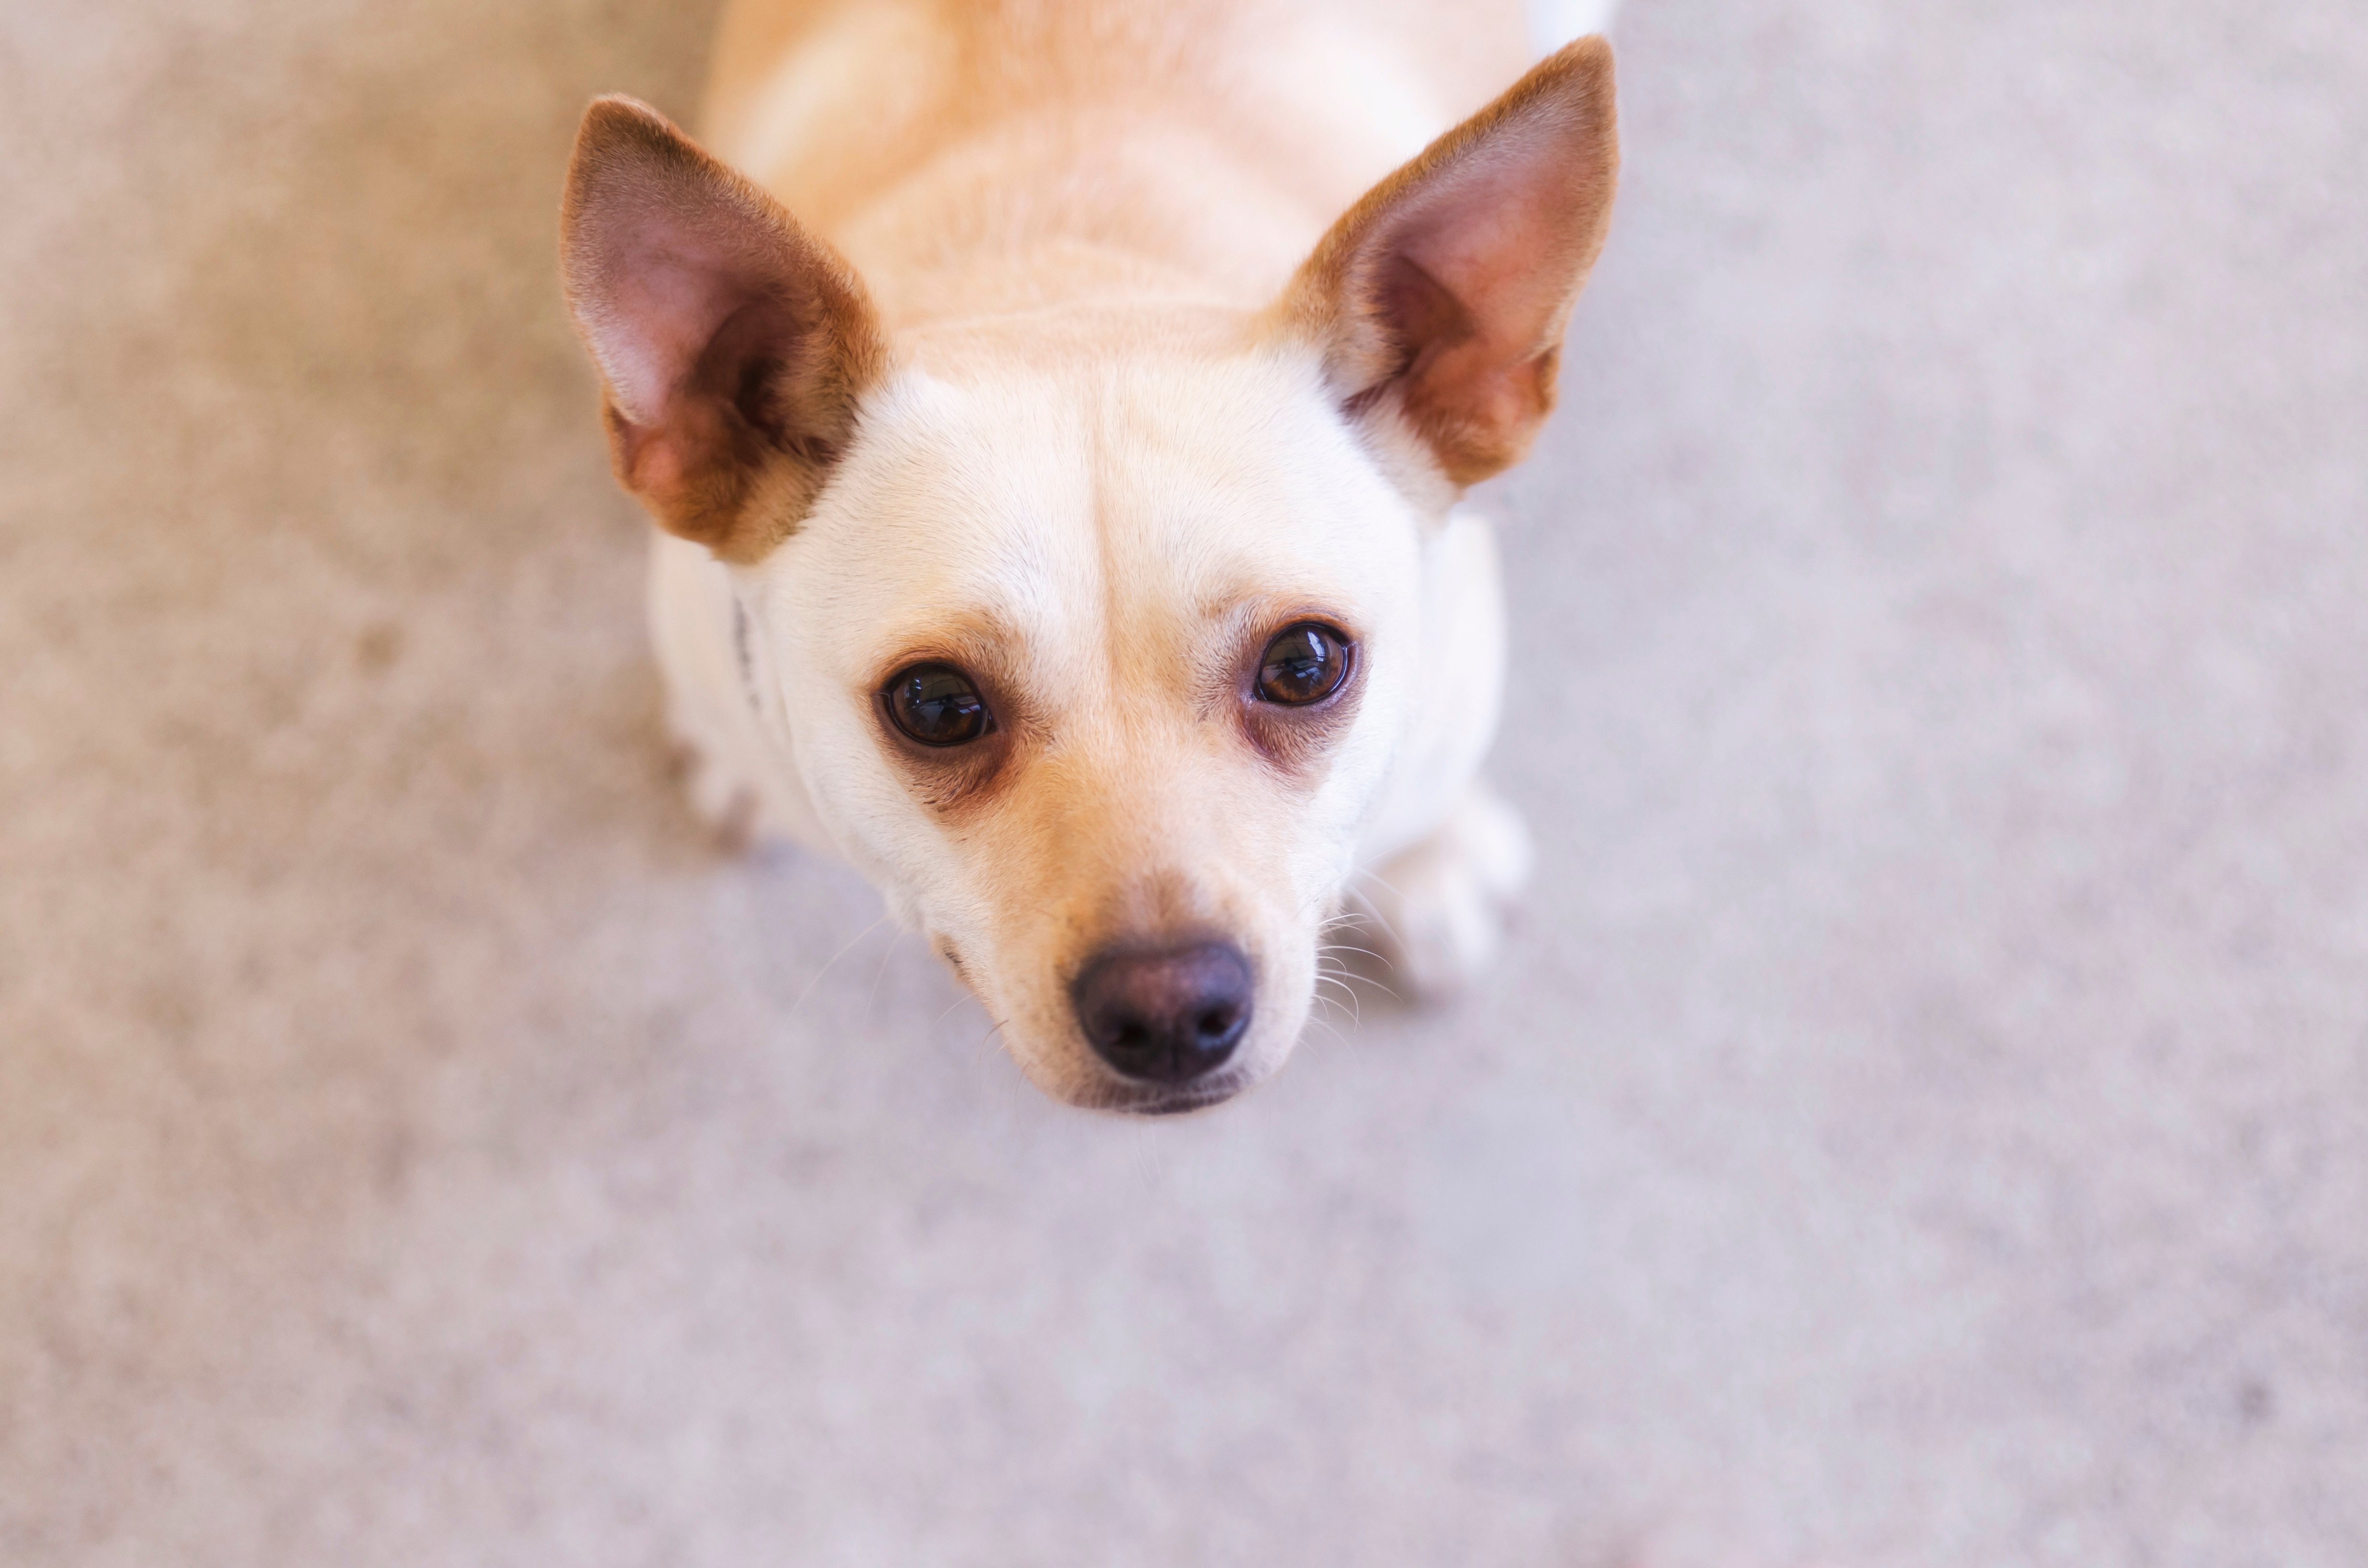
puppy, dog, mammal, vertebrate, chihuahua, dog breed, dog like mammal, toy fox terrier